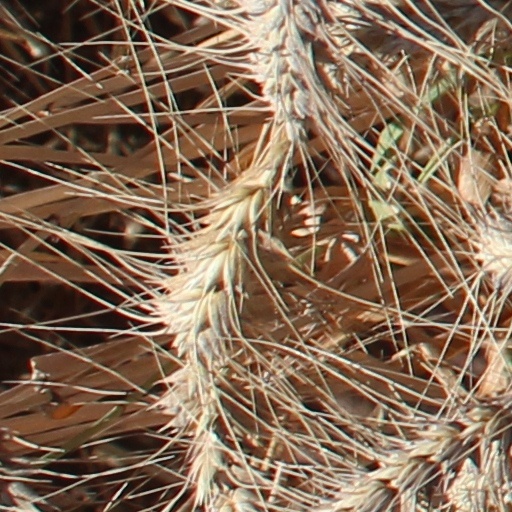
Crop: wheat